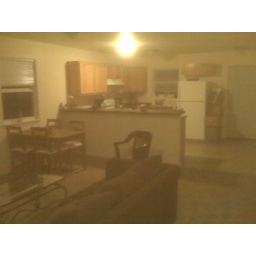
Here's a blurry cell phone pic of the cute downstairs in our super cute new house!